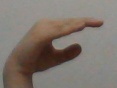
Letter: jeem